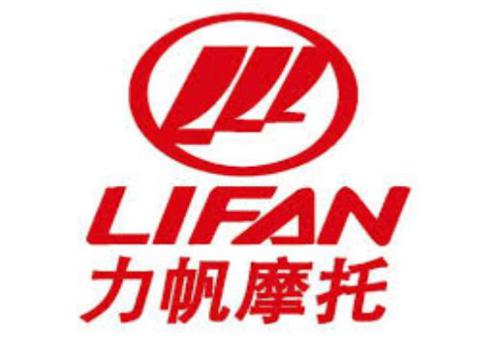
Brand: lifan-1
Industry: Transportation